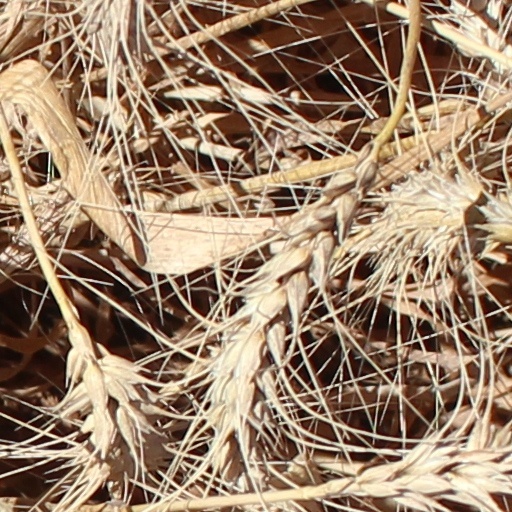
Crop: wheat